Dortmund University station

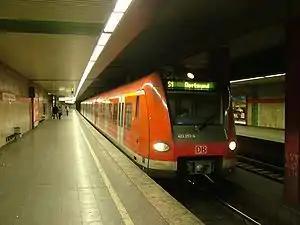
S-Bahn train at the station

Dortmund University station is an underground S-Bahn station on the line between Dortmund and Bochum in the German state of North Rhine-Westphalia. The station was opened on 24 September 1983 by Deutsche Bundesbahn on a new line (line 2190) built between Bochum-Langendreer and Dortmund-Dorstfeld. Like other stations on this line, it is served only by passenger trains. It is classified by Deutsche Bahn as a category 4 station.